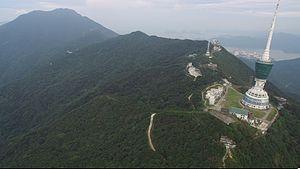
Le mont Wutong est situé dans la province du Guangdong, en Chine, à l'est de la ville de Shenzhen. Il constitue un parc national et forestier autour des districts de Luohu, Yantian et Longgang. Au sud, il fait face au sous-district de Liantang et à Hong Kong, tandis qu'à l'ouest il surplombe la ville de Shenzhen et son grand réservoir d'eau. À l'est du sommet, le panorama donne sur le port de Yantian et sur la localité de Sha Tau Kok. Il couvre une superficie de 31,82 km².